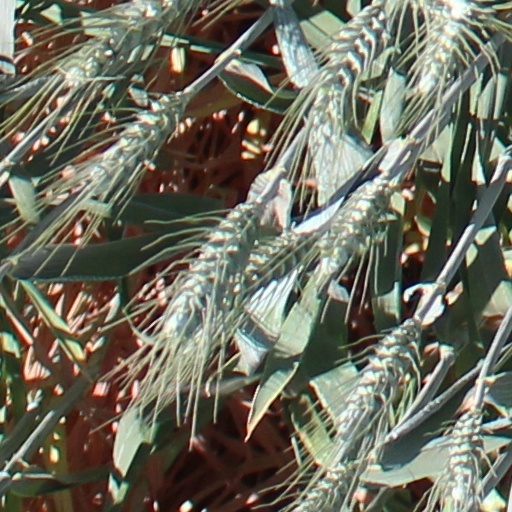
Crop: wheat